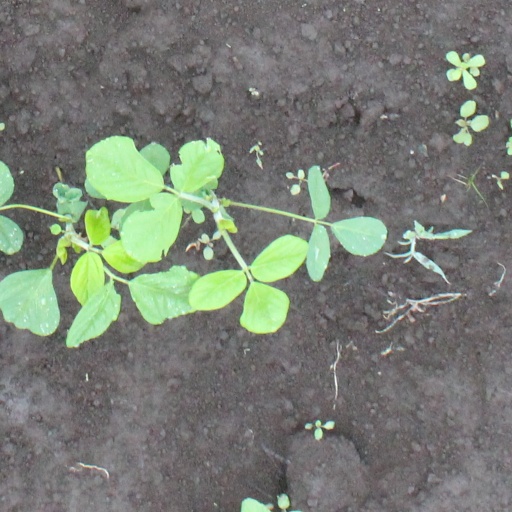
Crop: soybean